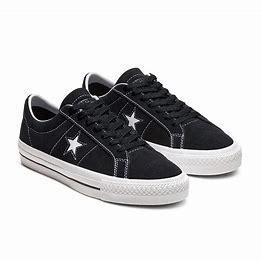
Brand: Converse
Model: One Star